Miesha Tate vs. Ronda Rousey

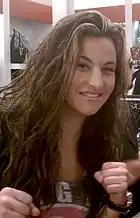
Miesha Tate

During the months leading up to their fight, Tate and Rousey began feuding via interviews and social media. Tate stated that she did not believe Rousey deserved a title shot, and felt that Rousey was more interested in self-promotion than in promoting women's mixed martial arts.